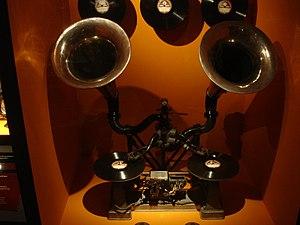
Les deux lecteurs de disque, appelés ""Elgéphone"" (LG étant les initiales de Léon Gaumont), forment le système ""Chronomégaphone"" pour équiper en son les salles de cinéma qui programment les ""Phonoscènes"" dirigées par Alice Guy."
Alice Guy, ou Alice Guy-Blaché, née le 1ᵉʳ juillet 1873 à Saint-Mandé et morte le 24 mars 1968 à Wayne dans l'État du New Jersey aux États-Unis, est une réalisatrice, scénariste et productrice de cinéma française, ayant travaillé à la fois en France et aux États-Unis.
Léon Gaumont est un inventeur et industriel français, né le 10 mai 1864 à Paris et mort le 9 août 1946 à Sainte-Maxime, pionnier de l'industrie mondiale du cinéma.